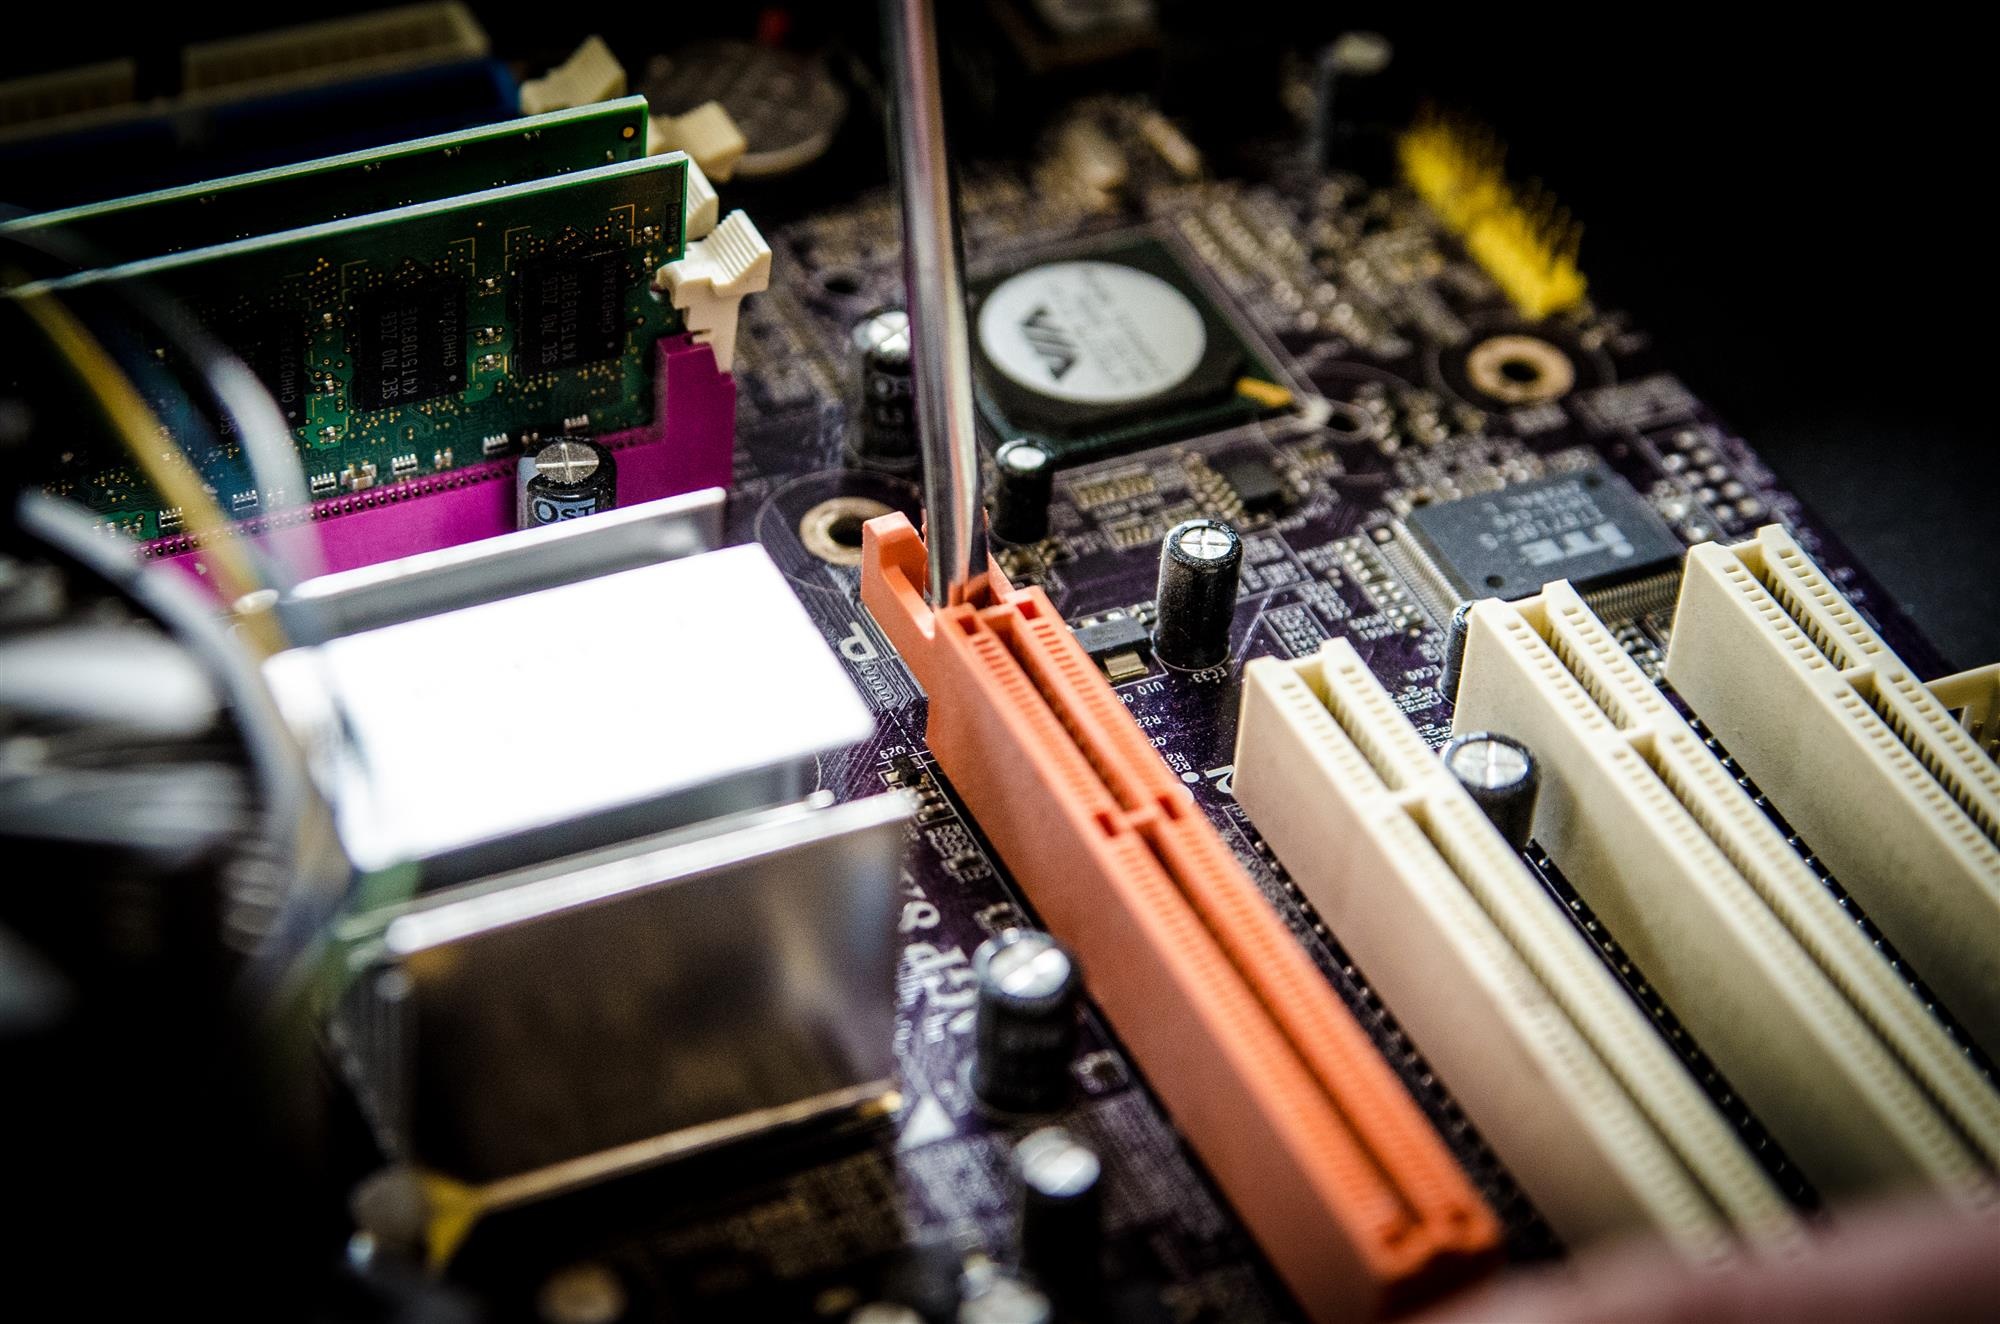
computer, technology, repair, equipment, color, electronics, components, it, service, computers, computer equipment, electronic device, personal computer hardware